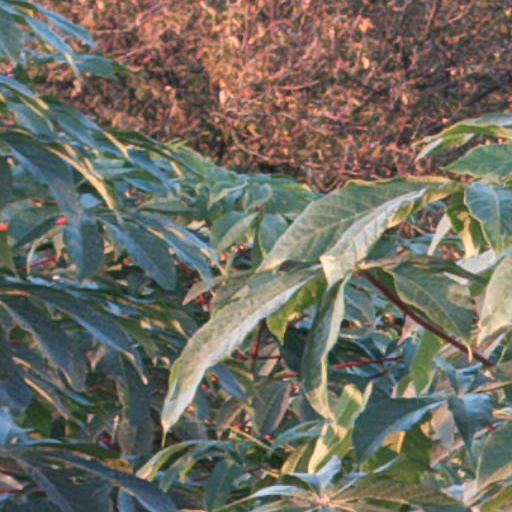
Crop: cassava